Manor of Gittisham

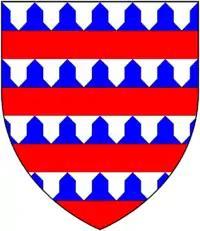
Beaumont arms: "Barry of six vair and gules". These arms can be seen on the monument in Gittisham Church, Devon, to Henry Beaumont (died 1590/1) of Combe, also on the monument in Atherington Church, Devon, of Sir John Bassett (died 1529) of Umberleigh

The Beaumont family, seated at Youlston within their Manor of Shirwell in North Devon, was the heir of the Willingtons.